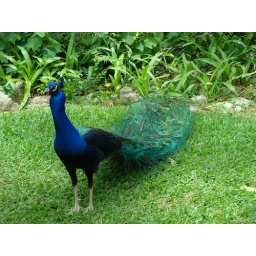
posing in front of a flower bed